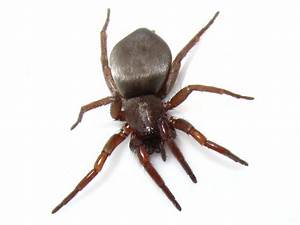
Label: spider